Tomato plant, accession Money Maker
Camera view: horizontal (90 deg, fisheye); turntable rotation: 90 degrees
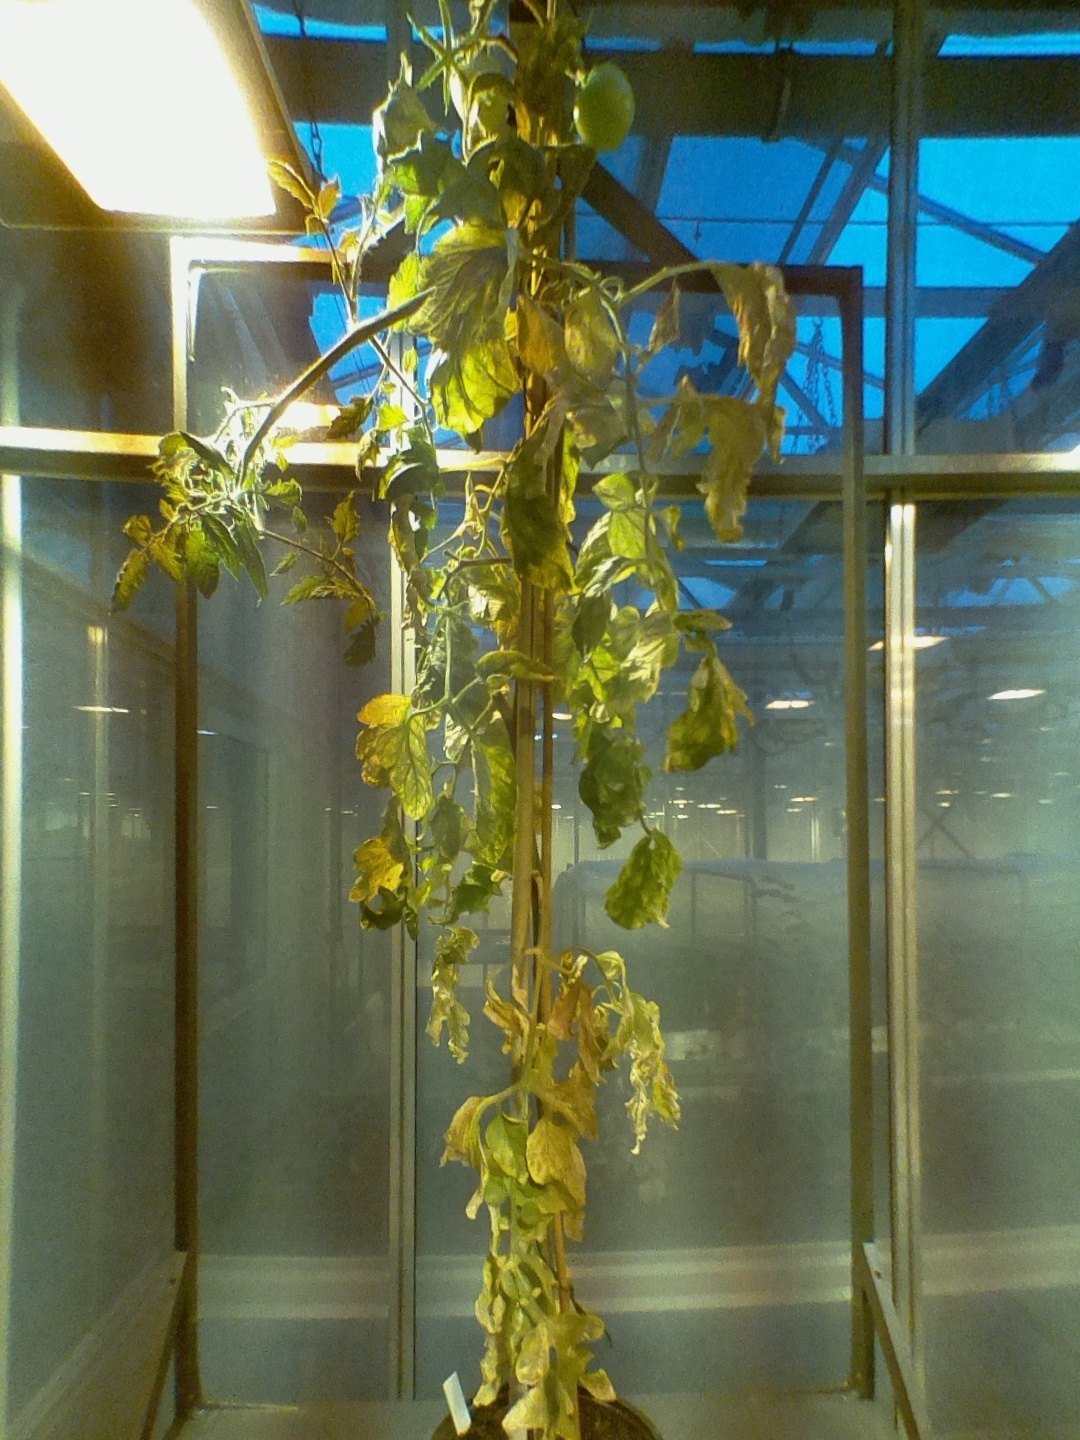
BBCH growth stage 79: 90% -100% of final fruit size